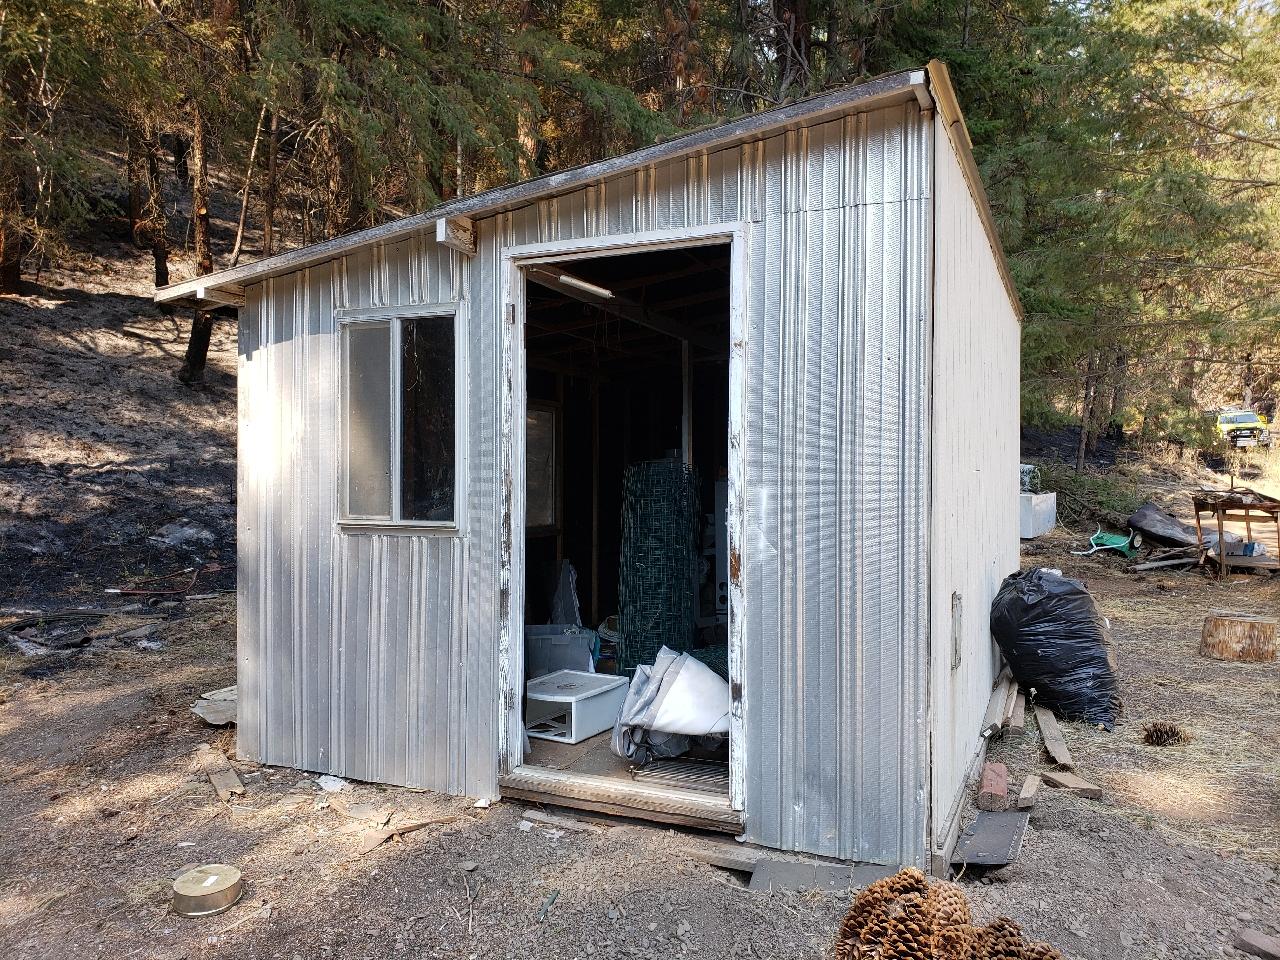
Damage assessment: no_damage